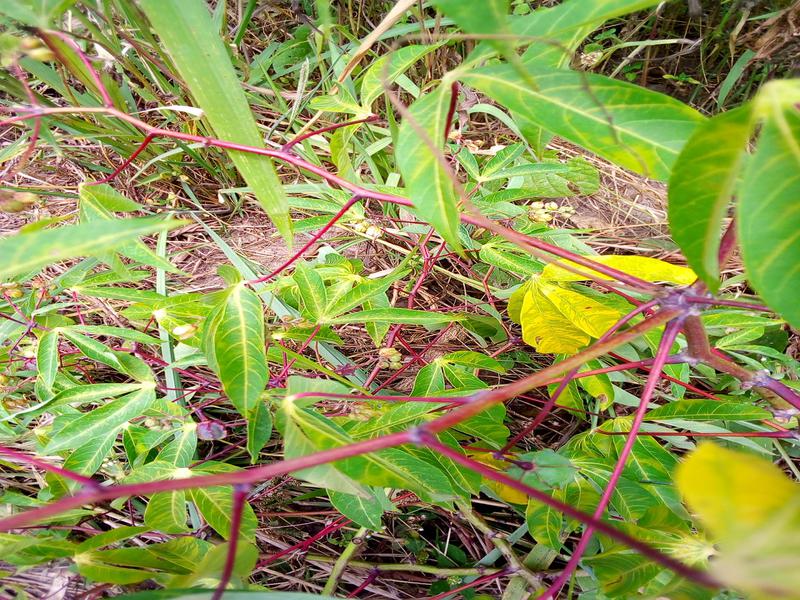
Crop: cassava
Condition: brown_streak_disease